Christianity in the 4th century

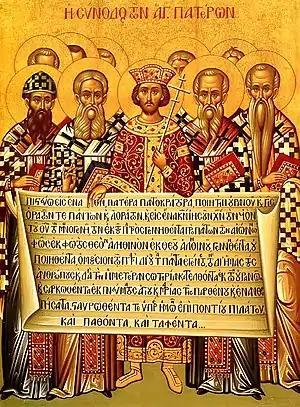
Icon depicting Emperor Constantine, center, accompanied by the Church Fathers of the 325 First Council of Nicaea, holding the Nicene Creed in its 381 form.

The First Council of Nicaea, held in Nicaea in Bithynia (in present-day Turkey), convoked by Roman Emperor Constantine I in 325, was the first ecumenical conference of bishops of the Catholic Church (Catholic as in 'universal', not just Roman) and most significantly resulted in the first declaration of a uniform Christian doctrine.